Ohio State Route 266

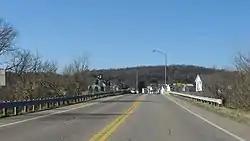
Stockport Bridge, carrying SR 266 over the Muskingum River

SR 266 begins at an intersection with SR 377 in Penn Township near the community of Pennsville. It generally heads southeast through a mostly agricultural area on a two-lane road. The highway heads through rolling terrain making sweeping curves before reaching a four-way intersection marking the northern terminus of SR 792. SR 792 heads south from here, Lick Run Road heads southwest, and SR 266 heads northeast, later east, descending a hill in a wooded area of Windsor Township. It enters the village of Stockport traveling due east along Broadway Street. Through here, SR 266 passes mostly residences but also heads past a cemetery and some businesses. It crosses the Muskingum River and comes to a T-intersection marking the southern terminus of SR 376. SR 266 heads south from this intersection through farmland but then closely follows the river where it passes a state memorial commemorating the Big Bottom massacre. The road slowly curves to the east but then sharply curves to the north through another farm. After passing a former alignment of the road, SR 266 heads up a hill, curves to the southeast and passes the former alignment before coming close to the river again. After a sharp curve to the north to follow the river, the highway heads through a mostly wooded area passing some houses and a farm. Turning to the northwest, SR 266 is located close to the river bank skirting the bottom of a high cliff. The river slowly bends to the east but the road continues its northeast course. It turns to the north entering Center Township, passes a small park and ride parking lot, and ends at SR 60 adjacent to Meigs Creek.